Execution of Sambhaji

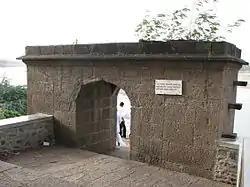

Sambhaji and Kavi Kalash were taken to the Imperial encampment near the Bhima river. Despite Sambhaji's royal status, he was not accorded the same respect as the Mughals granted to the rulers of Bijapur and Golconda. Instead, he and his ministers were humiliated by being dressed as buffoons in long fool's caps with bells attached, mounted on a camel, and paraded through the Mughal camps amidst the beating of drums and the pealing of trumpets. They were then presented to Aurangzeb, who was offering a thanksgiving prayer. According to the Mughal chronicler, Khafi Khan and Ishwar Das Nagar, that very night, Sambhaji and Kavi Kalash were blinded with red-hot irons. On 11 March 1689, at Koregaon on the River Bhima, where Aurangzeb was encamped, Sambhaji was beheaded. Aurangzeb's dream was thus fulfilled before he had been six years in the Deccan. The entire region from Narmada to Tungabhadra now lay under his dominion. The land where Shivaji had once fought was subdued, and no signs of resistance remained.